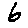
Label: 6